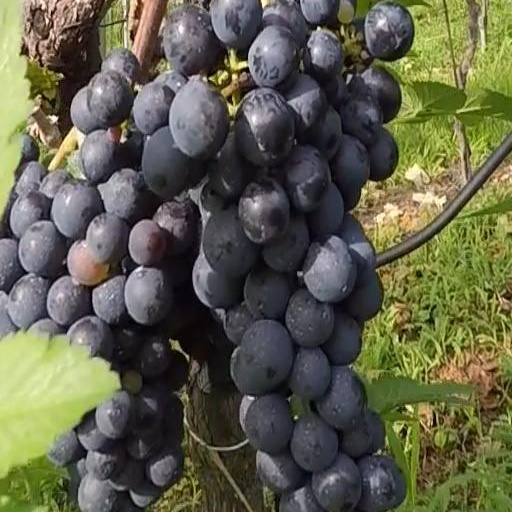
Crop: grape